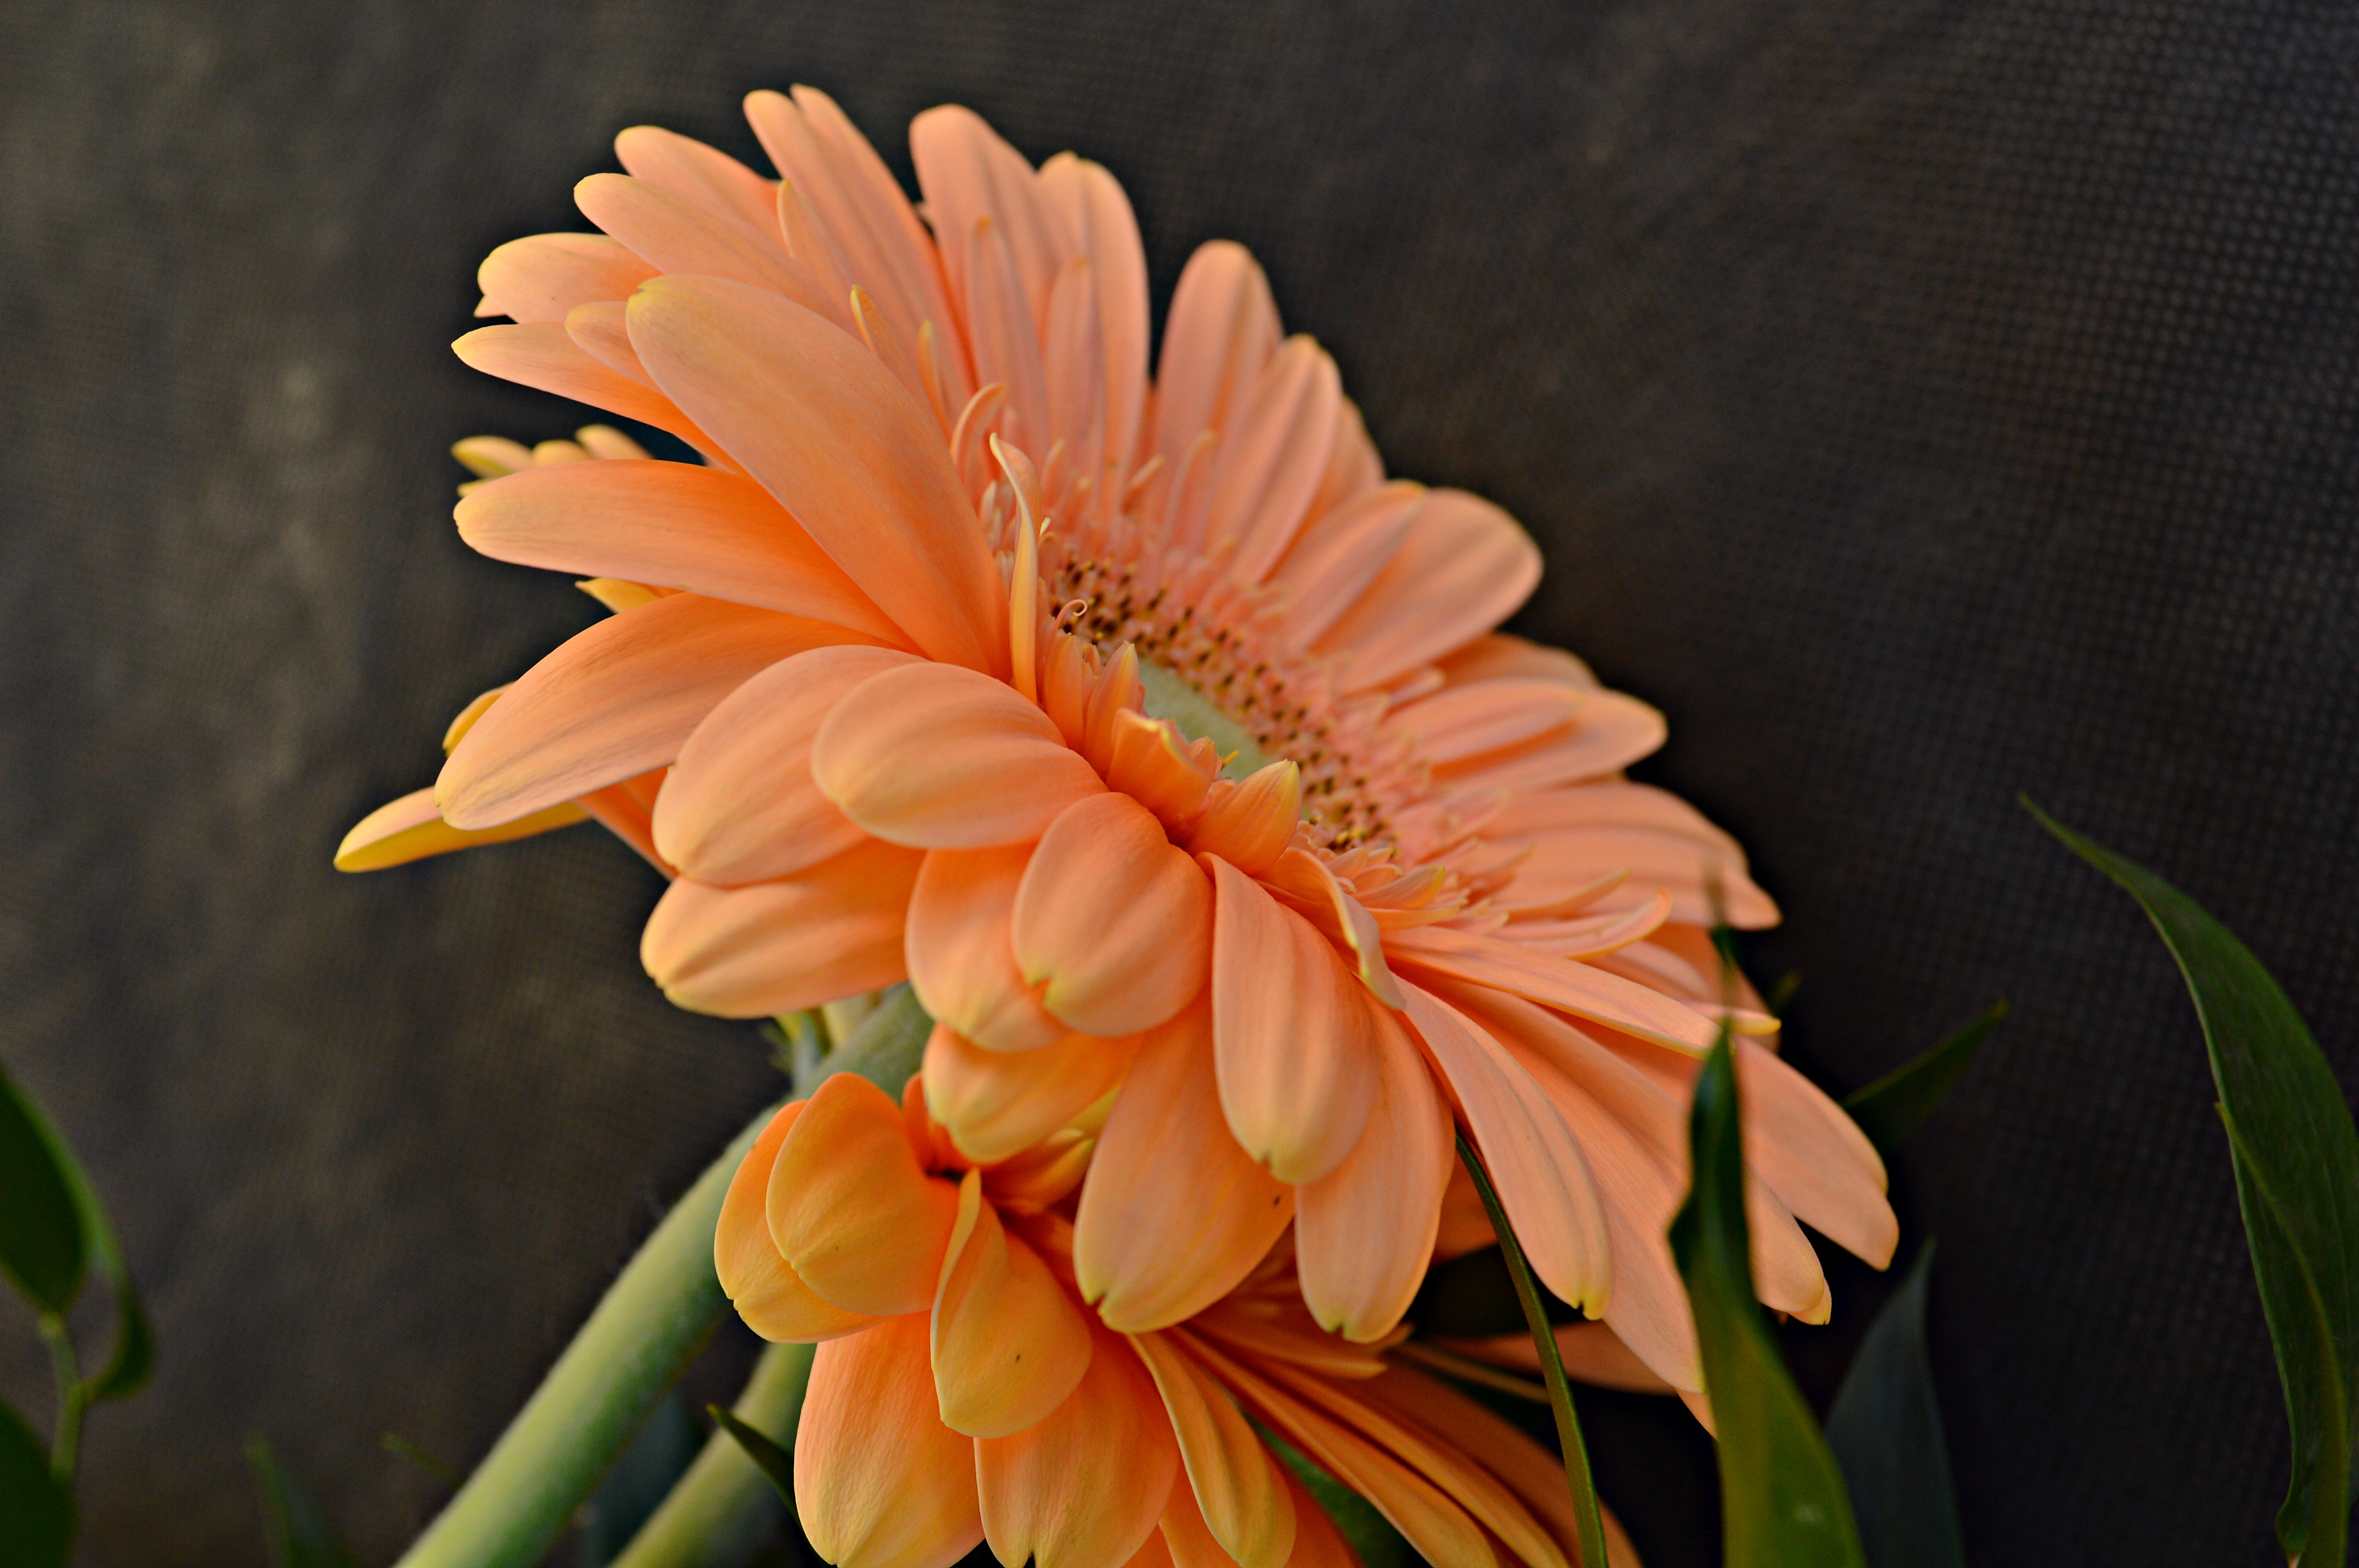
plant, leaf, flower, petal, botany, yellow, flora, close up, gerbera, floristry, macro photography, flowering plant, daisy family, plant stem, land plant